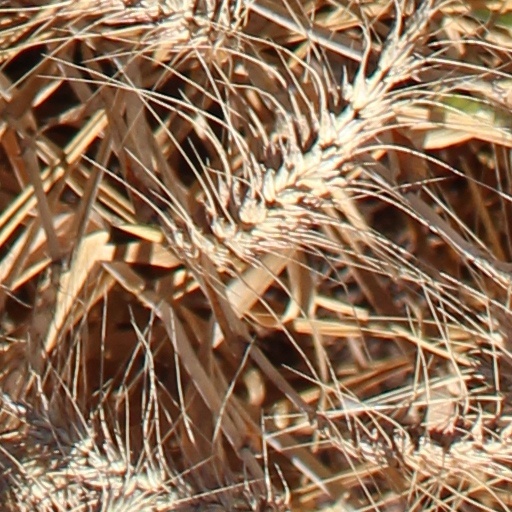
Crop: wheat